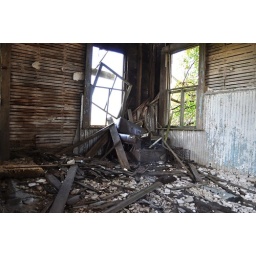
"just put that chair in the corner" @ no restraint house